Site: brandenburg
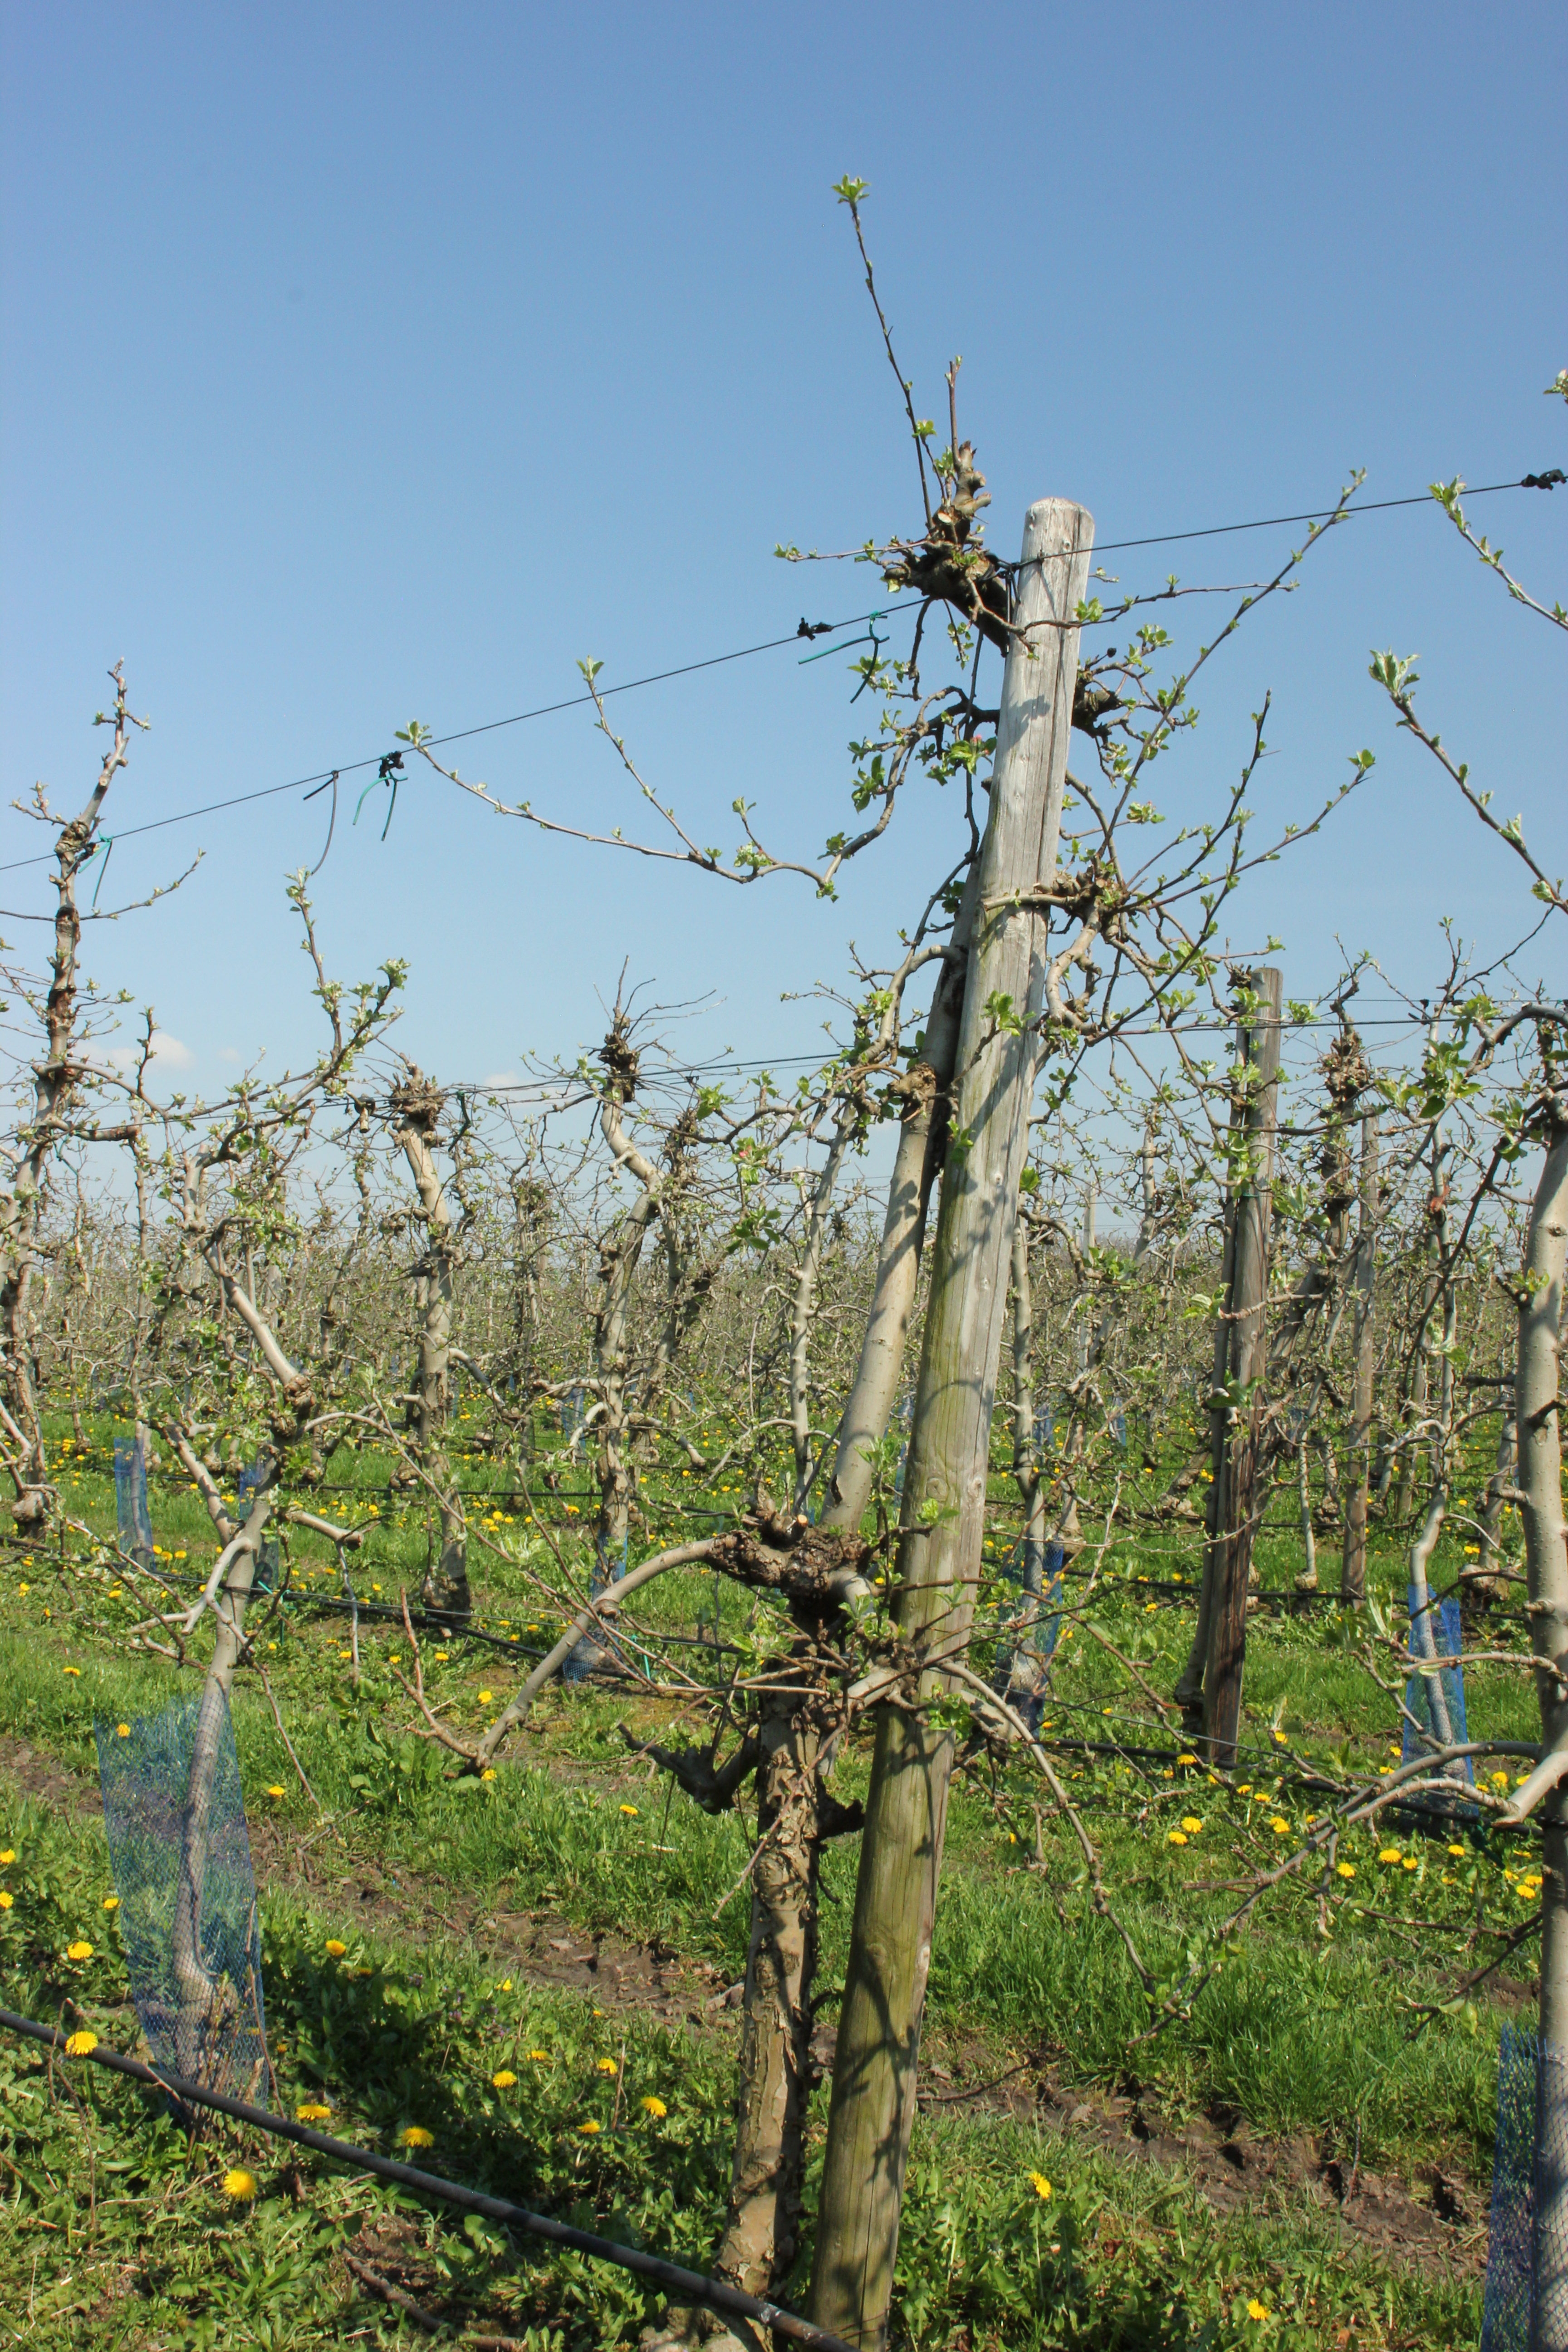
Growth stage (BBCH 56): Inflorescence emergence